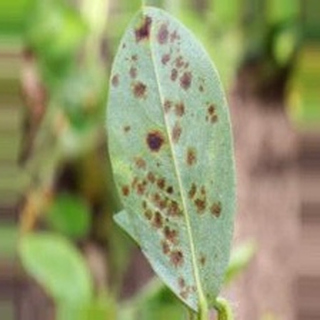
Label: groundnut_rust